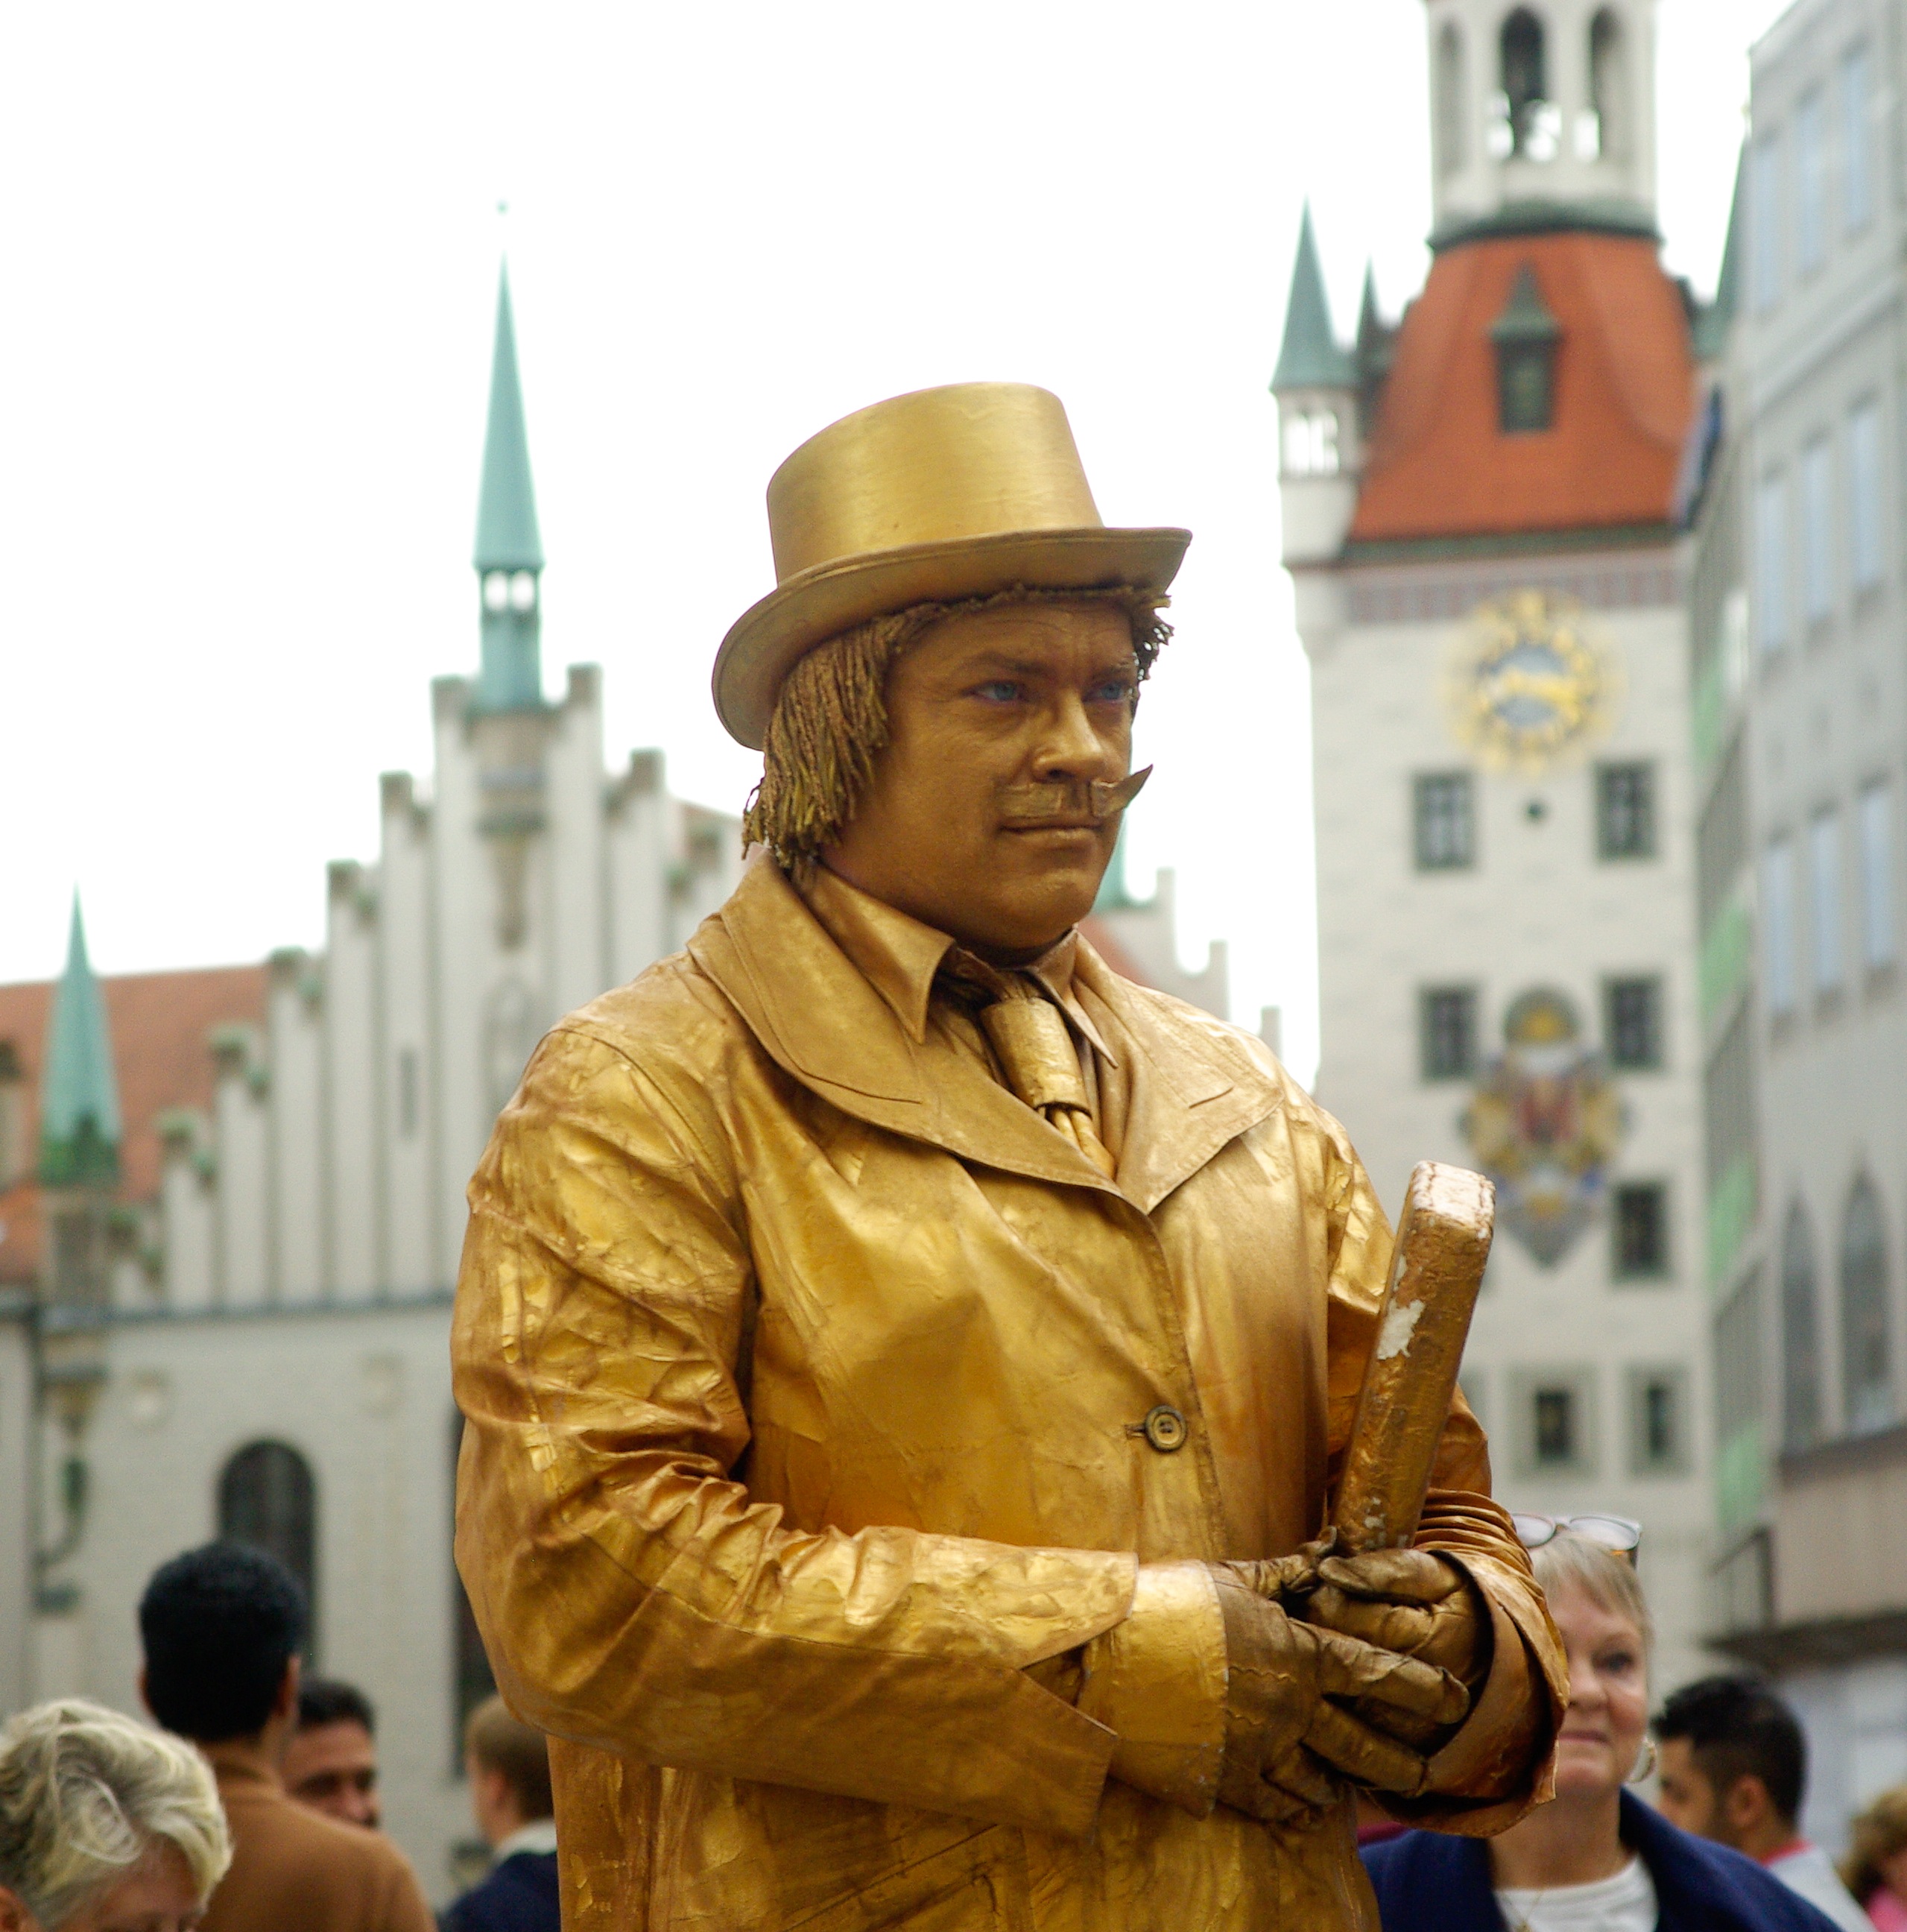
monument, statue, gold, temple, bavaria, tradition, munich, mime